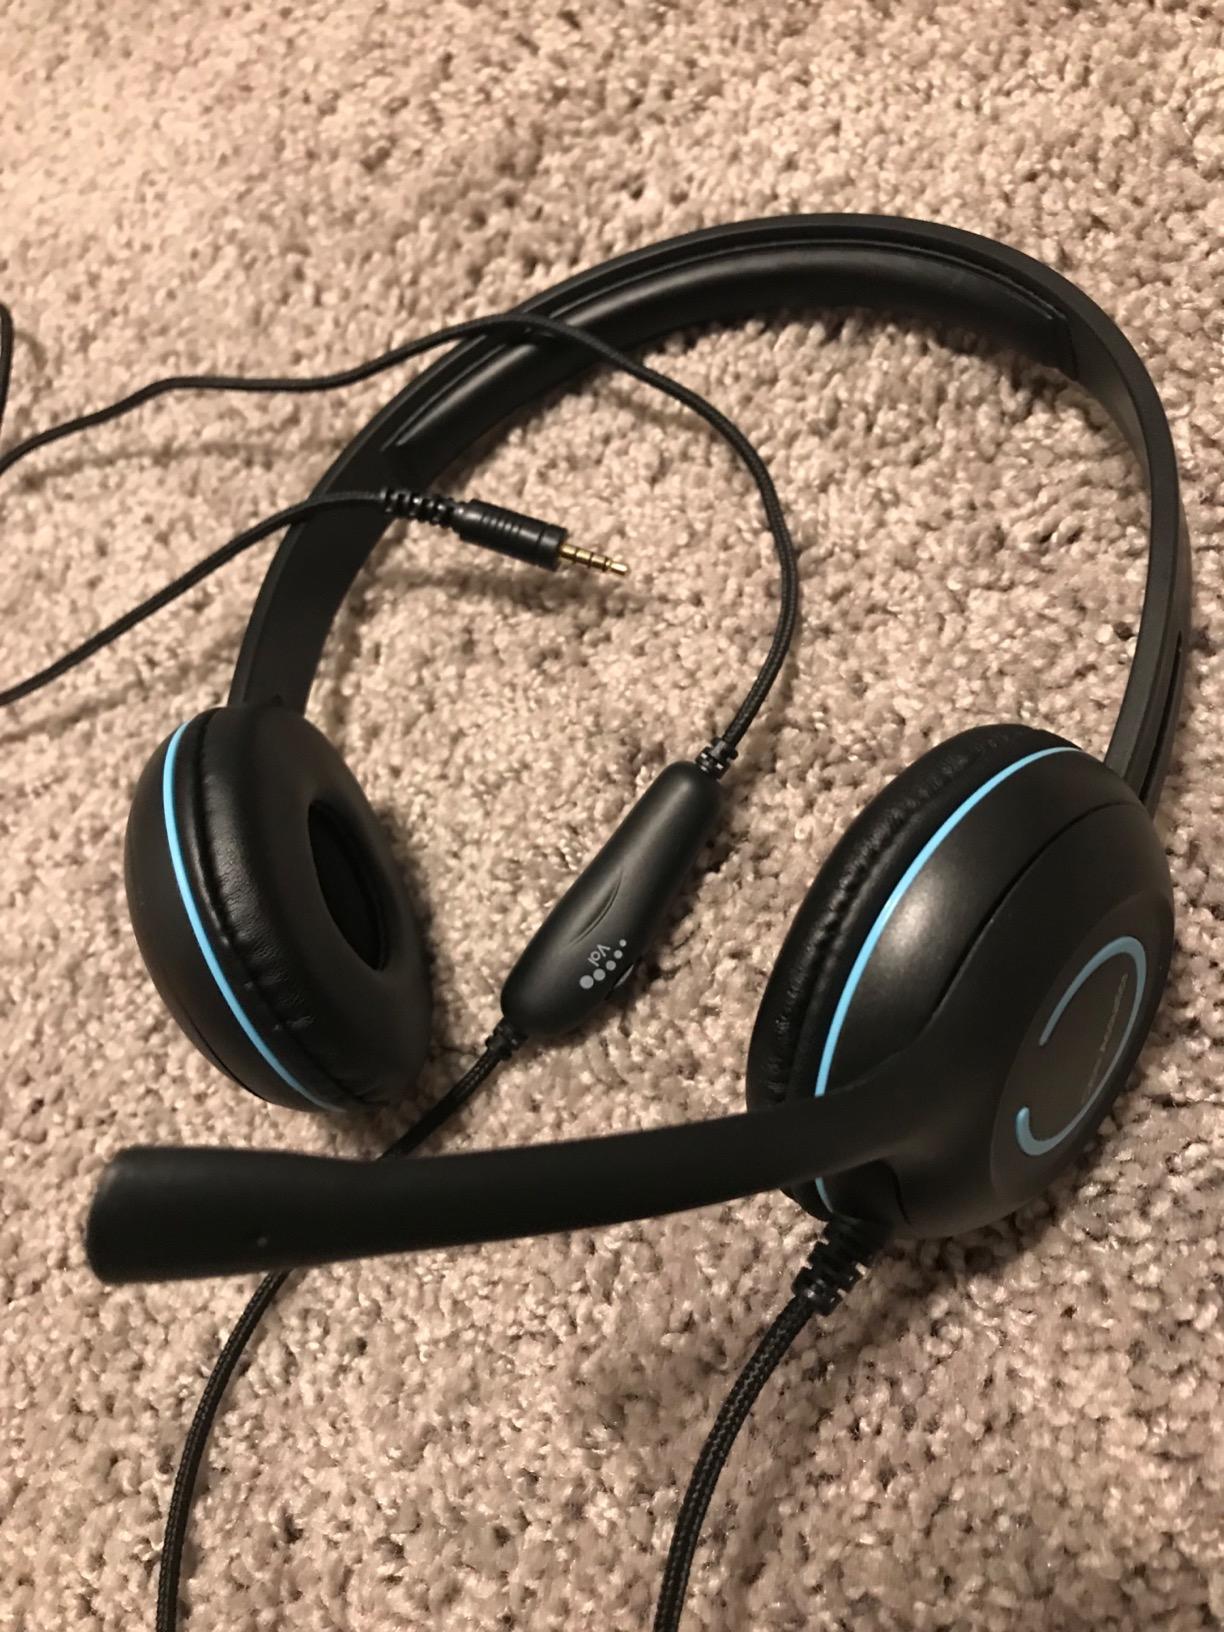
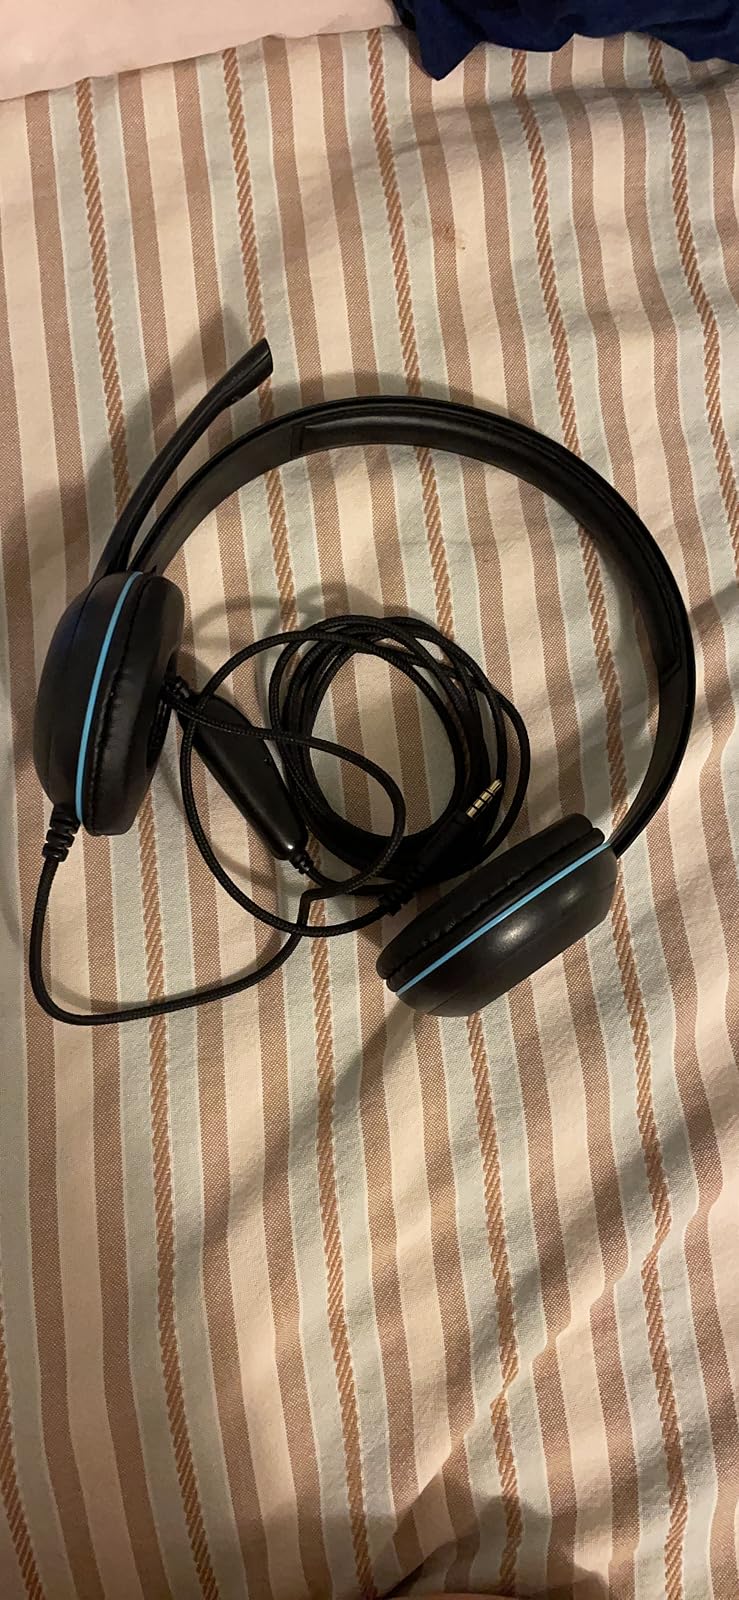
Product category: headphones
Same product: yes